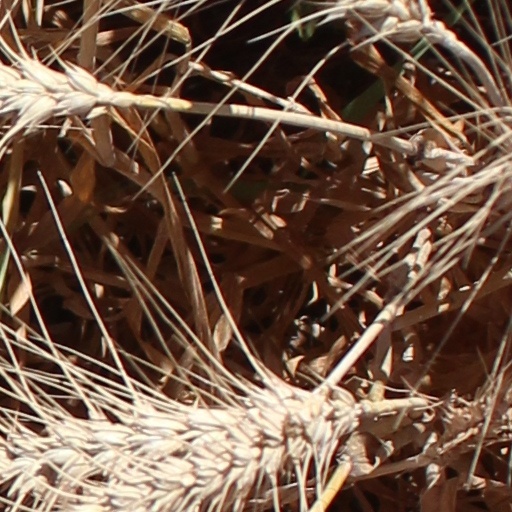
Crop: wheat